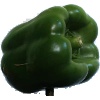
Label: green_pepper